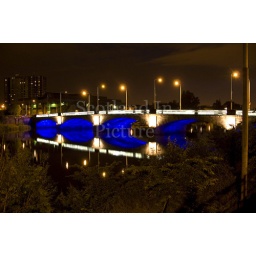
Glasgow By Night: The bridge over the river Clyde links Gorbals Street with Clyde Street